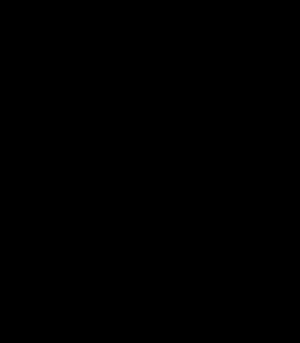
La prudence est un concept de la philosophie grecque qui a trouvé sa définition théorique la plus aboutie dans la philosophie d'Aristote. La phronêsis est ensuite devenue un concept central de la philosophie morale et politique, et la première des quatre vertus cardinales chez les Chrétiens.
Baruch Spinoza [baʁuk spinoza], né le 24 novembre 1632 à Amsterdam et mort le 21 février 1677 à La Haye, est un philosophe néerlandais. Il occupe une place importante dans l'histoire de la philosophie, sa pensée, appartenant au courant des modernes rationalistes, ayant eu une influence considérable sur ses contemporains et nombre de penseurs postérieurs.